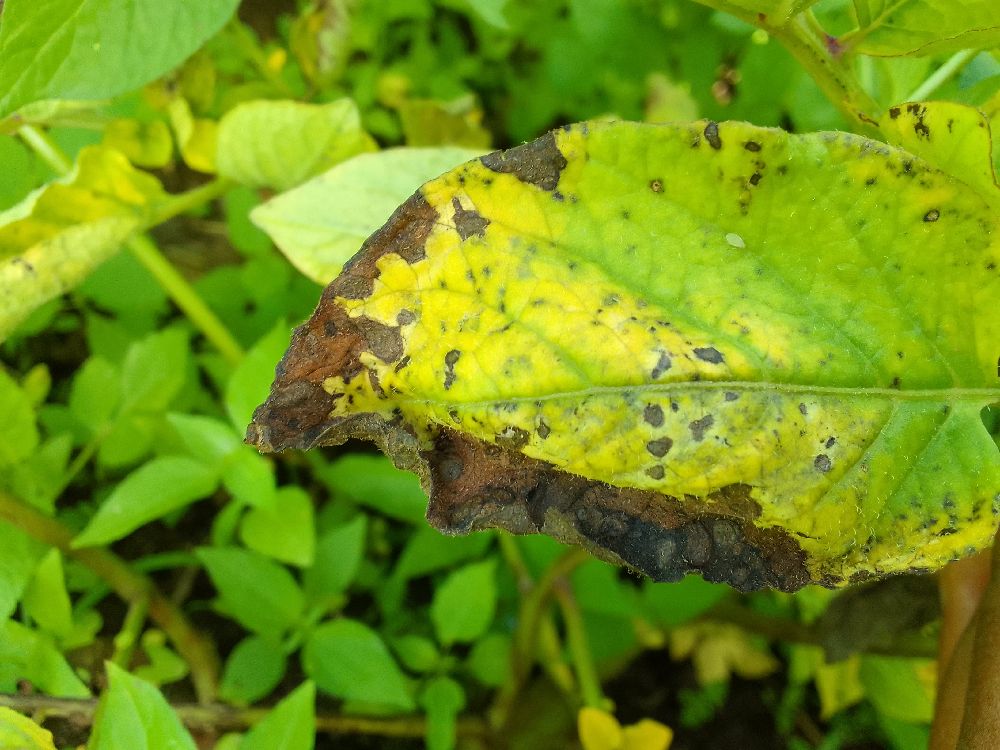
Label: Early blight